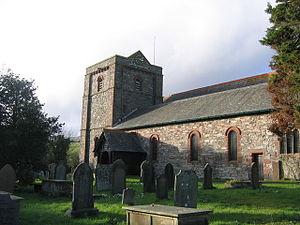
Broughton-in-Furness est une ville britannique située à la limite sud du parc national du Lake District, dans le comté anglais de Cumbria.